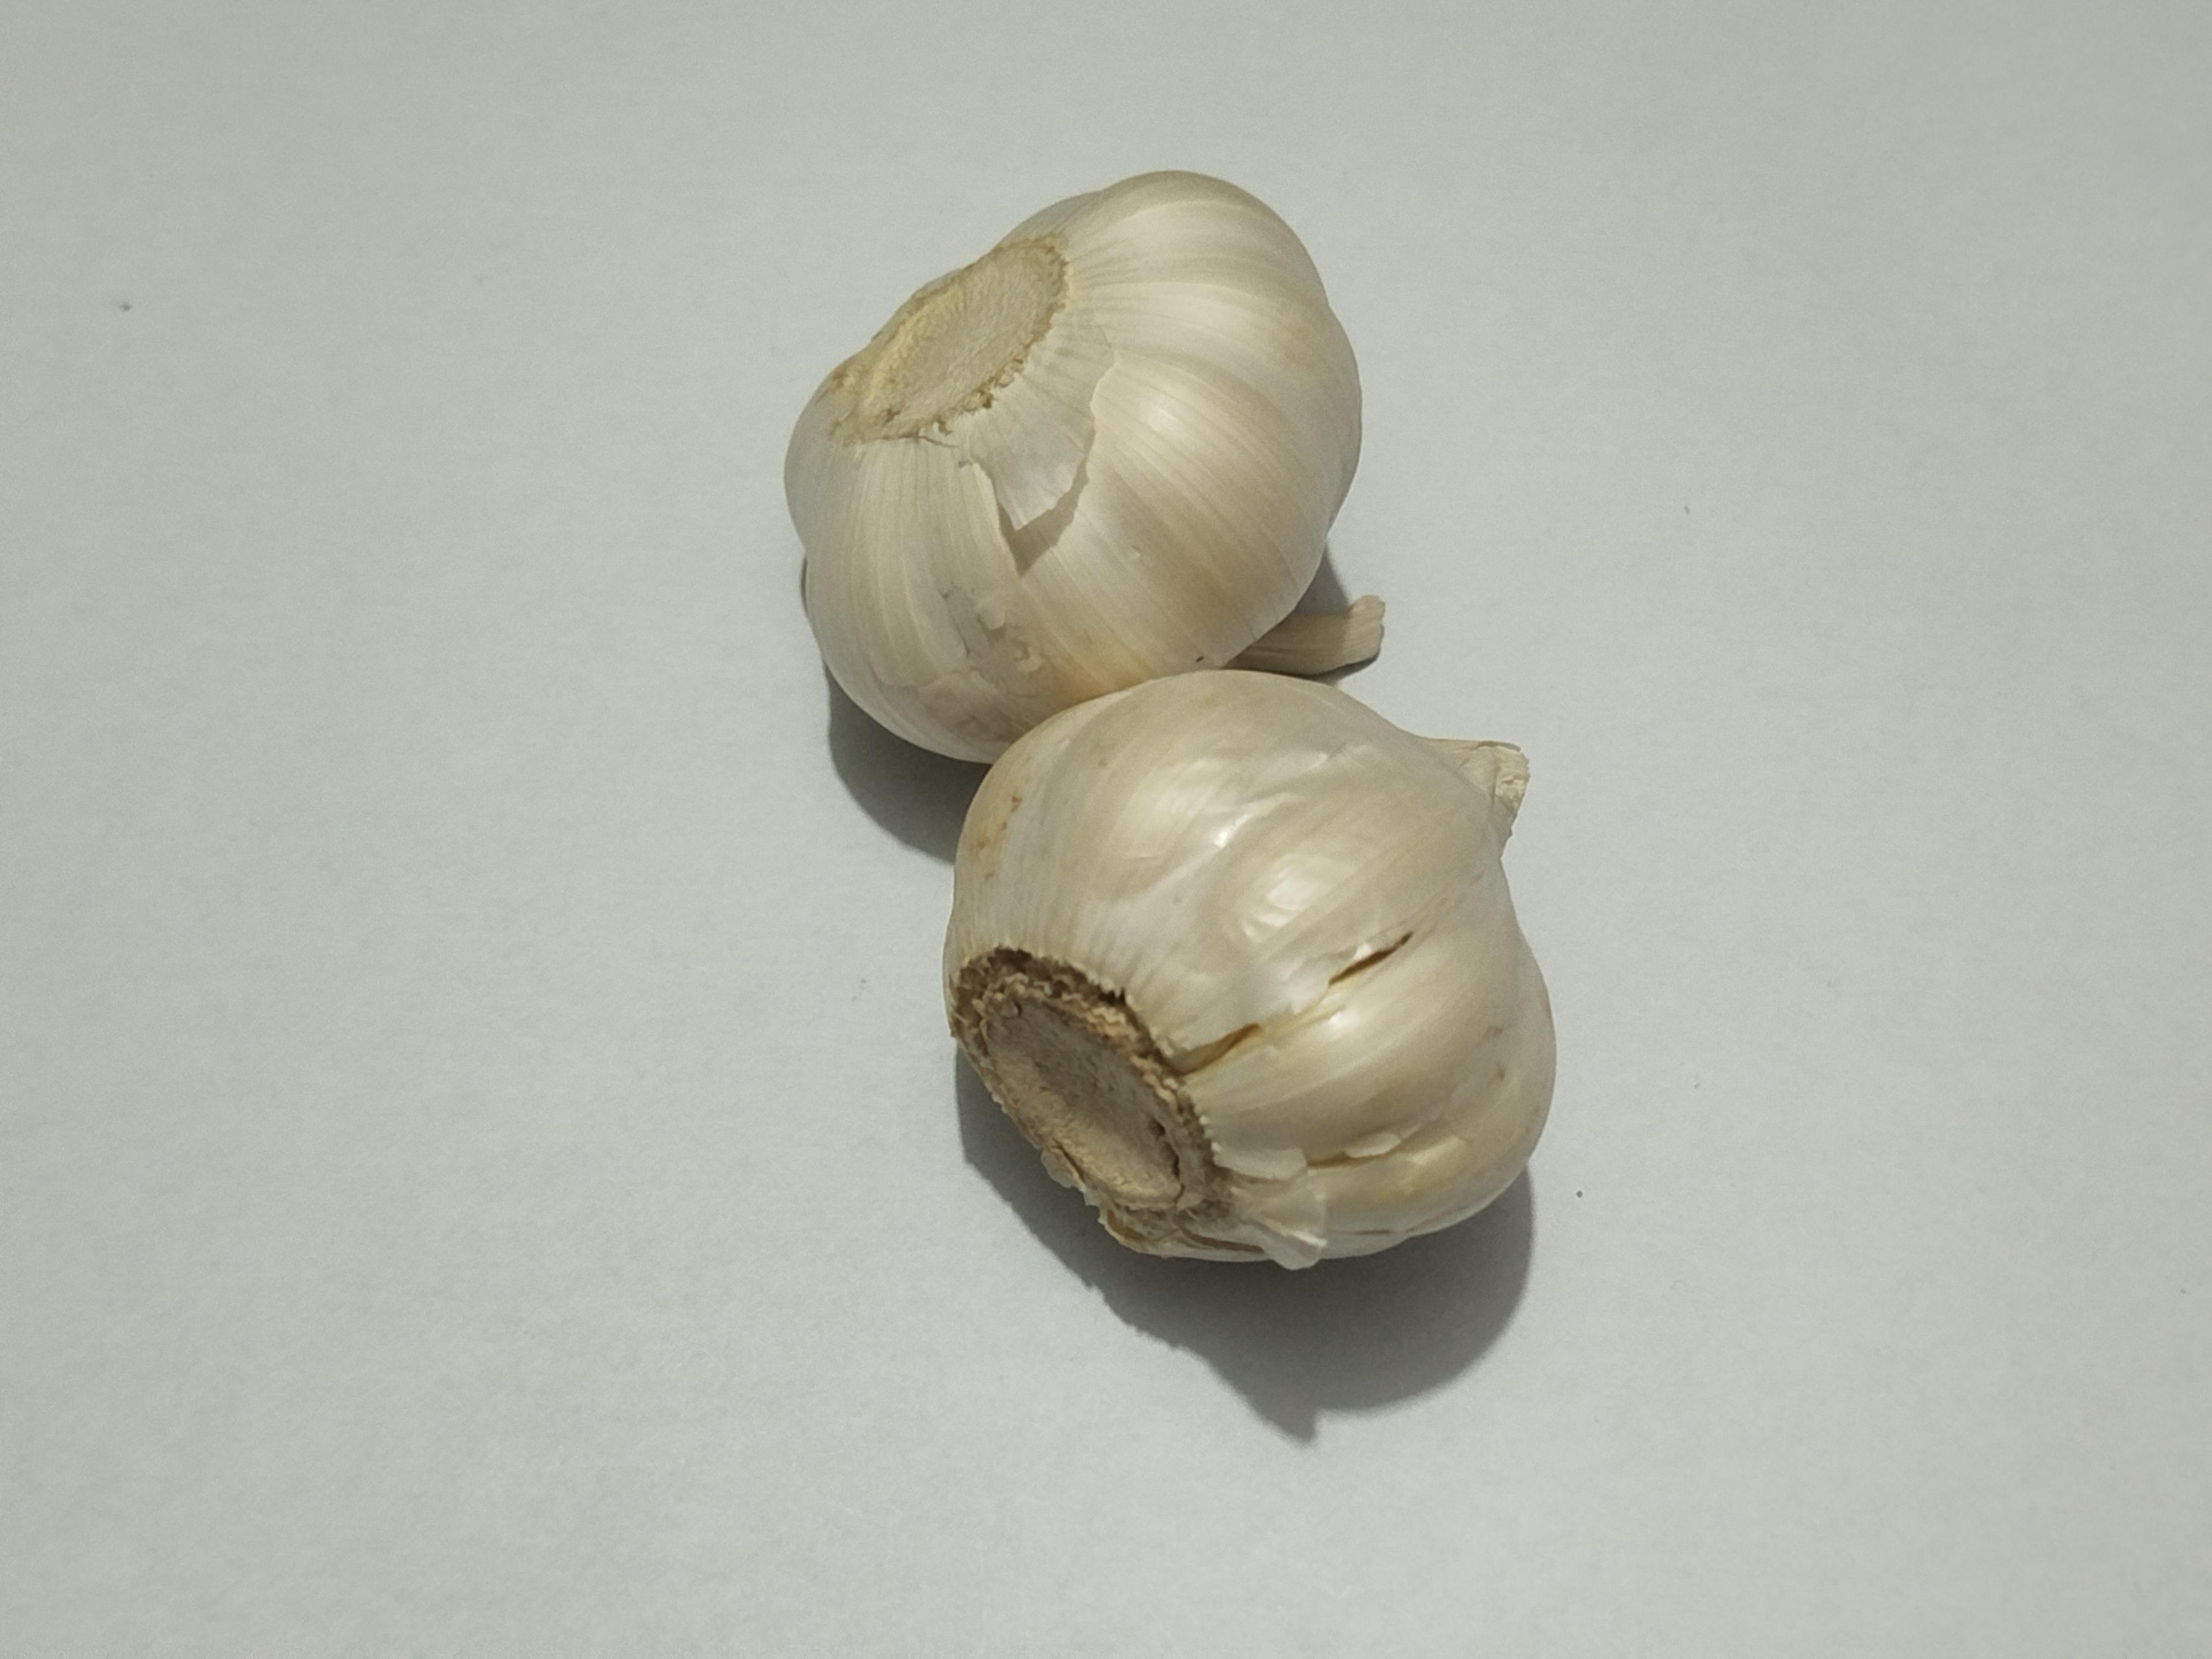
Label: Garlic